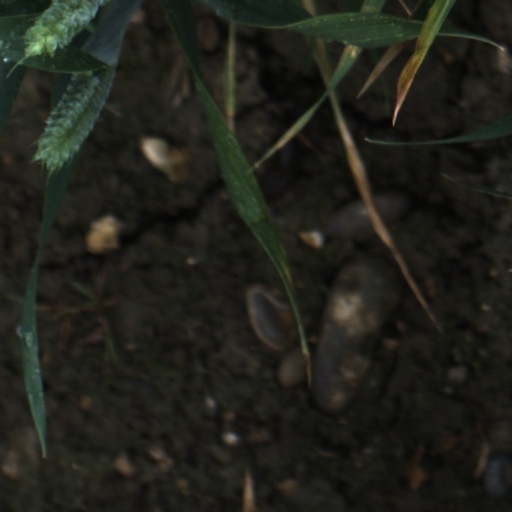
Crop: wheat